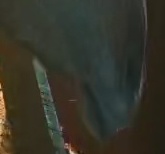
Face region: mouth_nostrils (mouth_chin_nostrils_and_profile)
Pain indicator: moderately_present